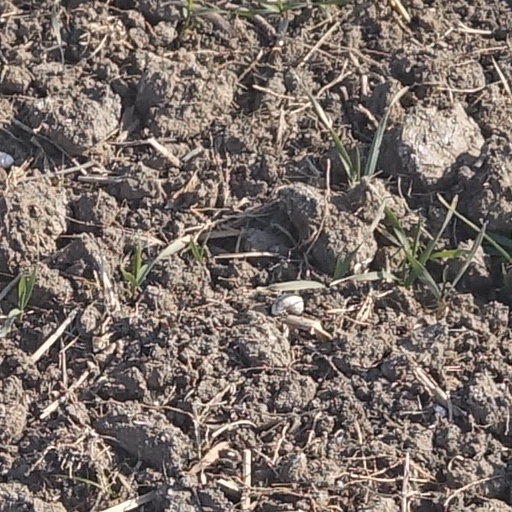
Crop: wheat